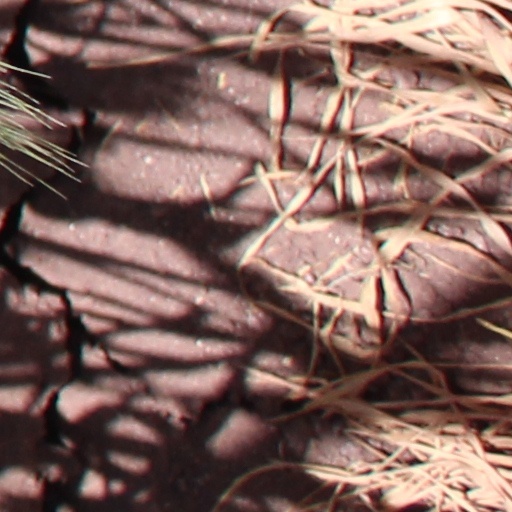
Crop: wheat